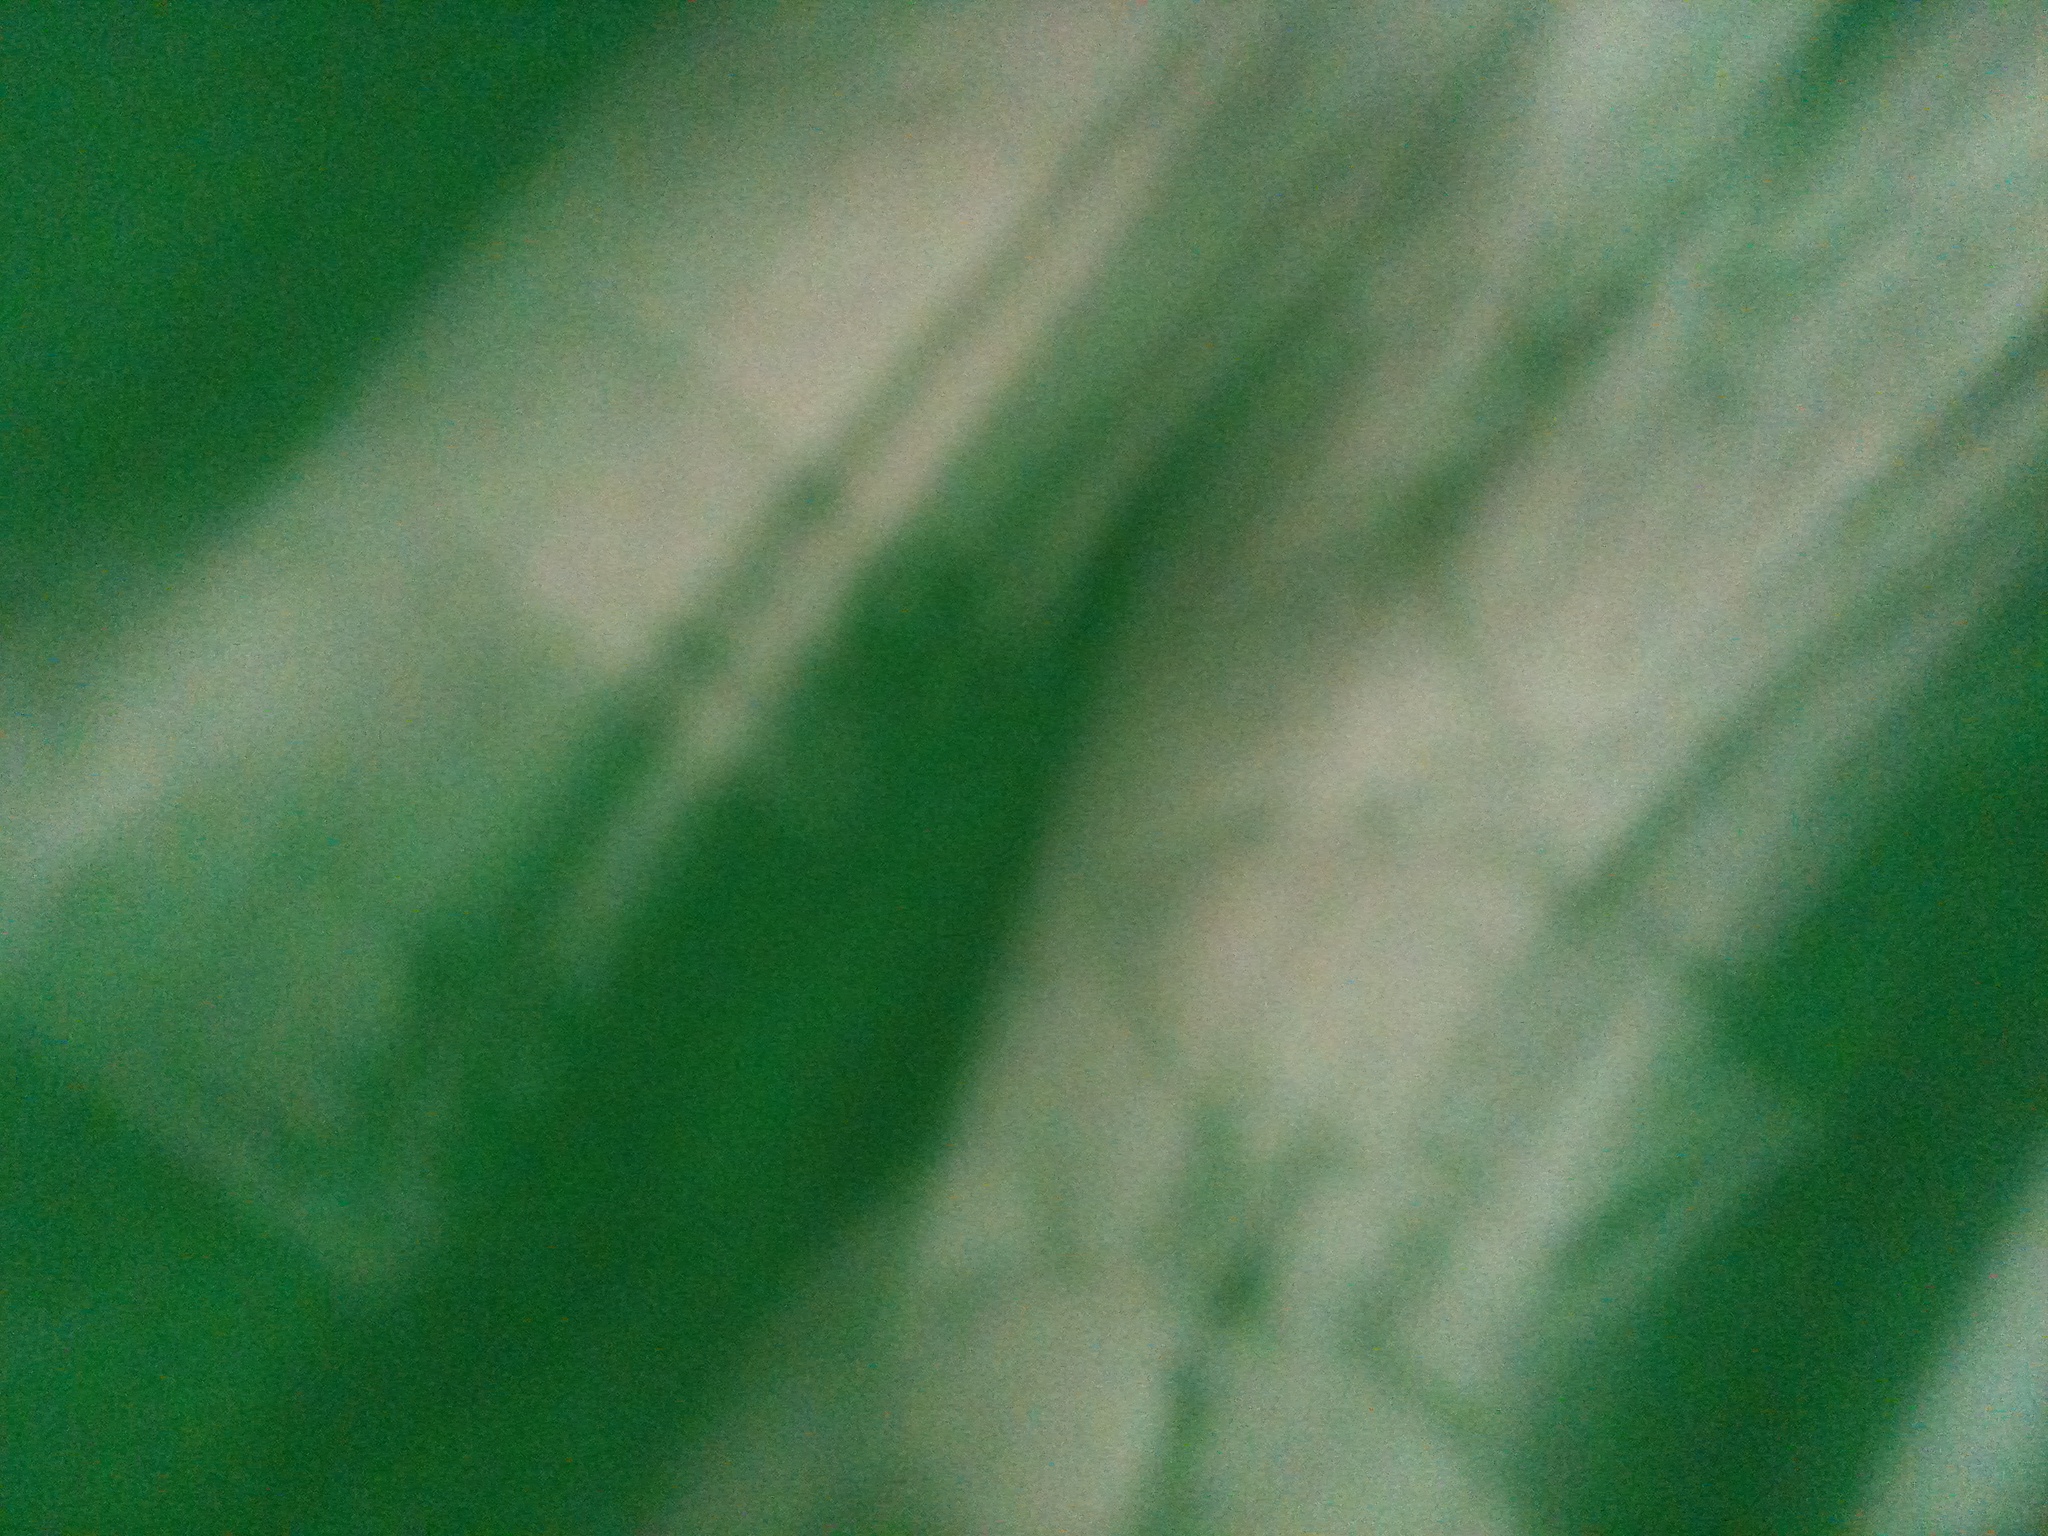Question: What does my shirt say and what color is it?
Answer: unanswerable